Luisito Campisi

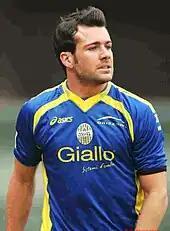
Campisi with Hellas Verona in 2009

Contracted from Atalanta for five years, he was loaned to Pizzighettone in 2006–07 season. In summer 2007, he left for Massese in a co-ownership deal. In June 2008 Atalanta bought him back and subsequently left for Hellas Verona in another co-ownership deal.